William A. Foster

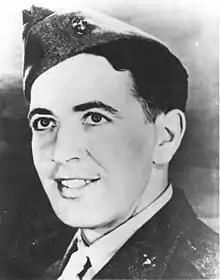
William A. Foster, Medal of Honor recipient

William Adelbert Foster (February 17, 1915 – May 2, 1945) was a United States Marine who received the Medal of Honor for his "conspicuous gallantry and intrepidity at the risk of his life above and beyond the call of duty" during World War II during the Battle of Okinawa in 1945.